Robinson Crusoe

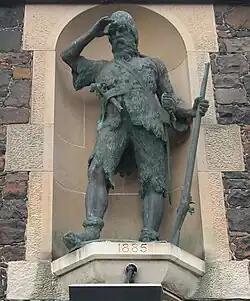
Statue of Robinson Crusoe at Alexander Selkirk's birthplace of Lower Largo in Scotland, by Thomas Stuart Burnett

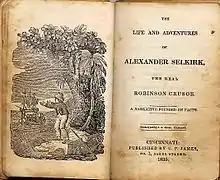
Book on Alexander Selkirk

There were many stories of real-life castaways in Defoe's time. Most famously, Defoe's suspected inspiration for "Robinson Crusoe" is thought to be Scottish sailor Alexander Selkirk, who spent four years on the uninhabited island of Más a Tierra (renamed Robinson Crusoe Island in 1966) in the Juan Fernández Islands off the Chilean coast. Selkirk was rescued in 1709 by Woodes Rogers during a British expedition that led to the publication of Selkirk's adventures in both "A Voyage to the South Sea, and Round the World" and "A Cruising Voyage Around the World" in 1712. According to Tim Severin, "Daniel Defoe, a secretive man, neither confirmed nor denied that Selkirk was the model for the hero of his book. Apparently written in six months or less, "Robinson Crusoe" was a publishing phenomenon."